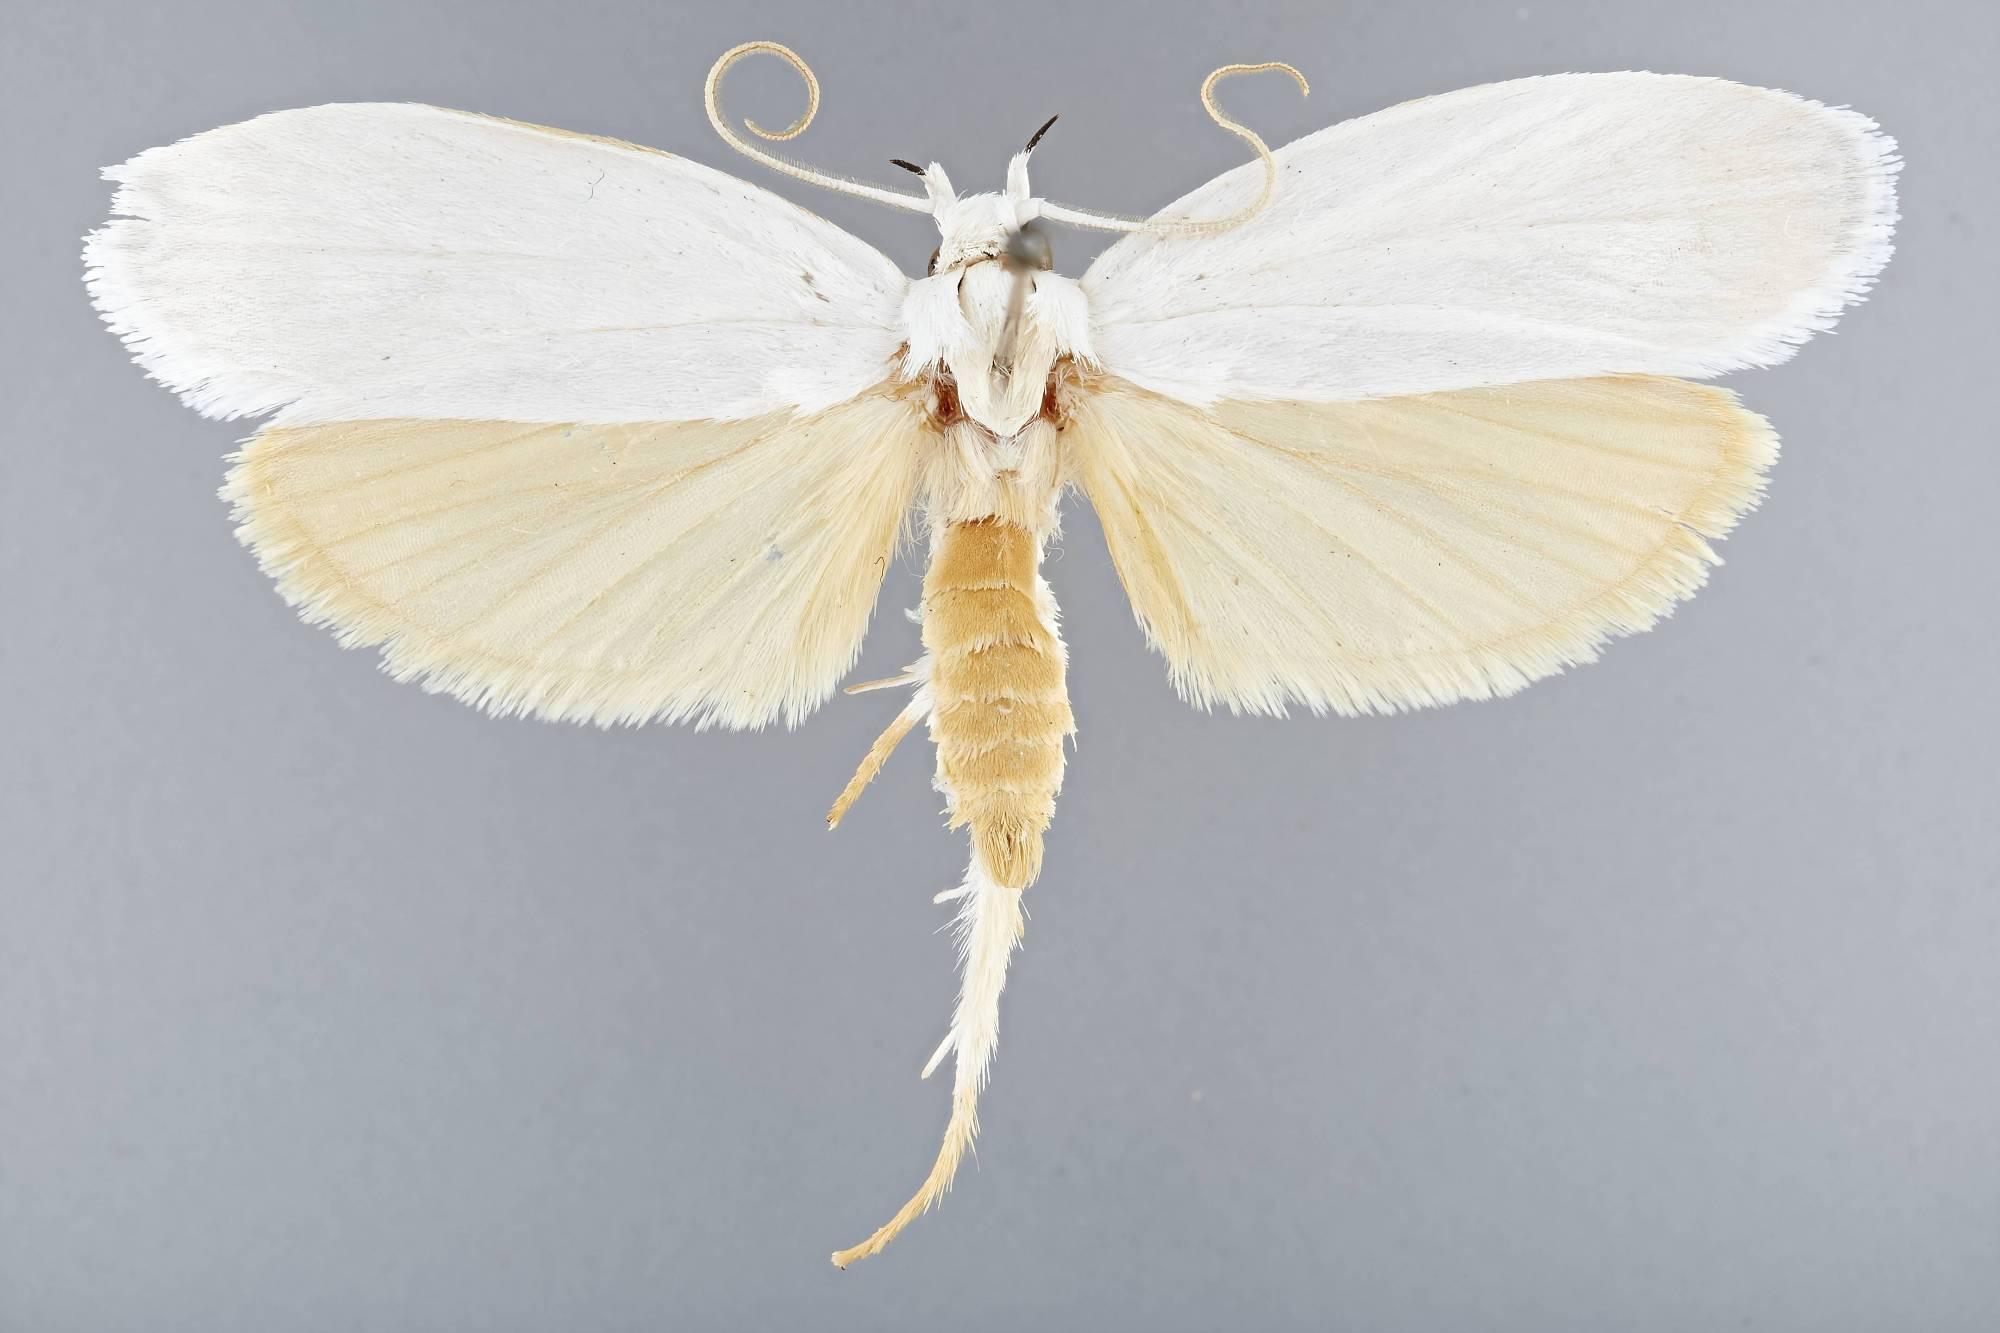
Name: Timocratica xanthotarsa
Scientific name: Timocratica xanthotarsa Becker, 1982
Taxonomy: Animalia, Arthropoda, Insecta, Lepidoptera, Glossata, Depressariidae, Stenomatinae
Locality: Barro Colorado Island, Canal Zone, Panama
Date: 1 May 1964 to 9 May 1964